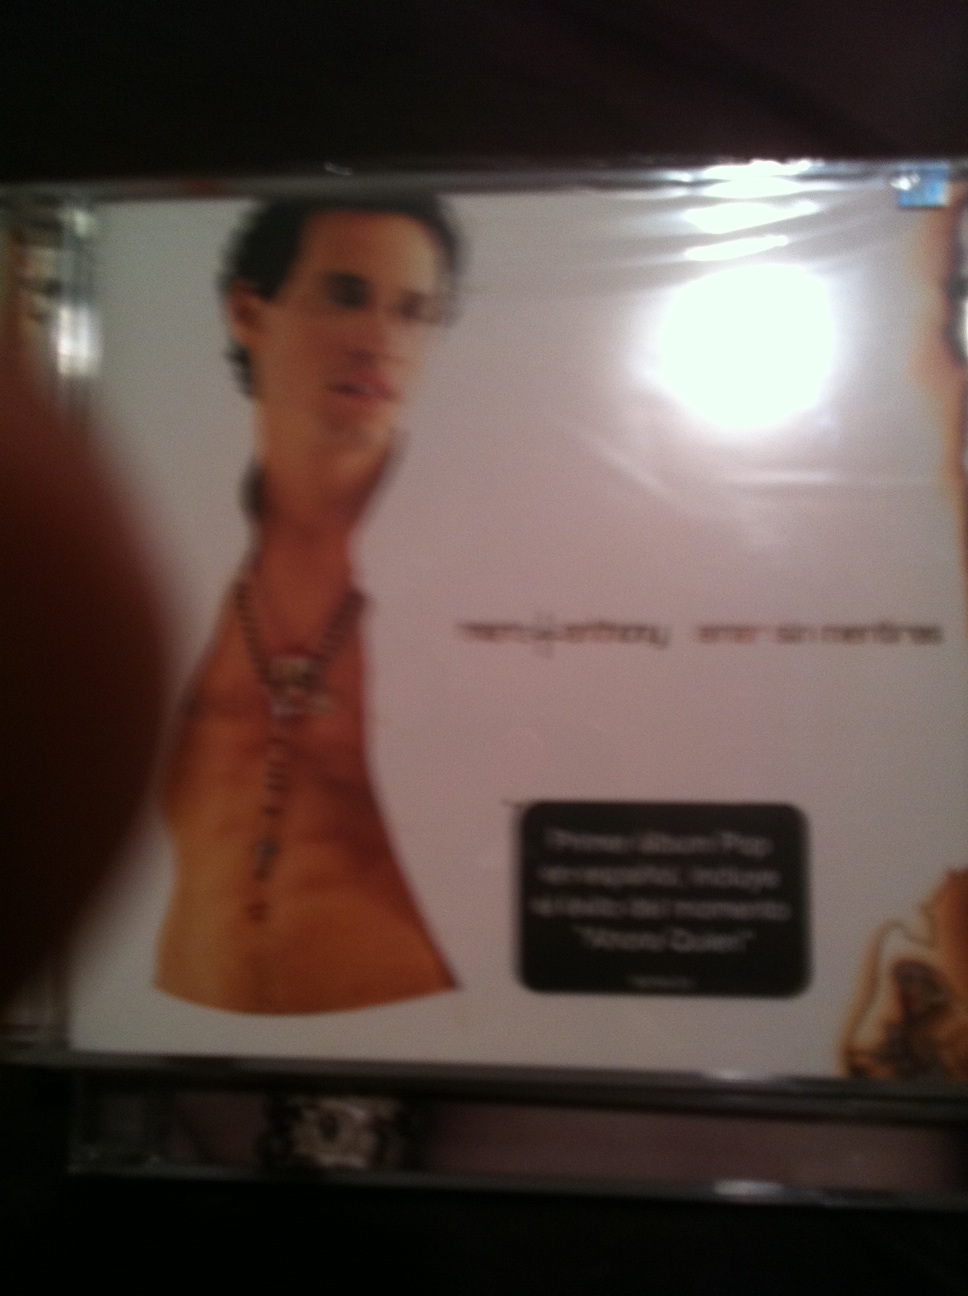Question: What's the title of this CD?
Answer: unanswerable